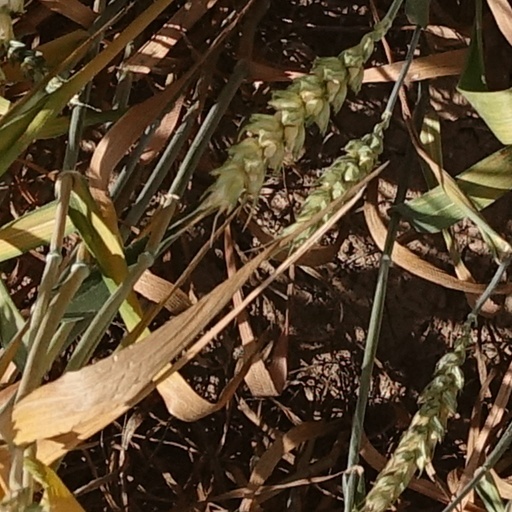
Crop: wheat